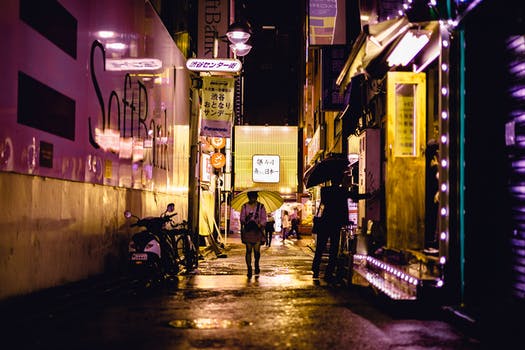
Label: No Watermark